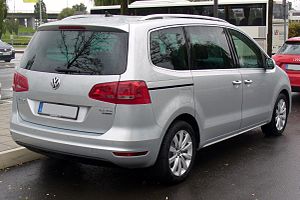
Volkswagen Sharan II
Bagfra
Volkswagen Sharan II og søstermodellen SEAT Alhambra er en bilmodel fra Volkswagen. Bilen er teknisk set baseret på Volkswagen Passat B6 og er efterfølger for Sharan I.